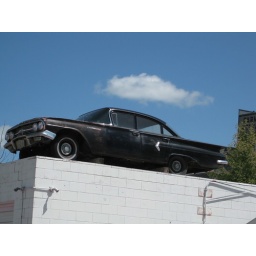
1960 Chevrolet Bel Air four door sedan on top of building in Velva, North Dakota